Bemidbar (parashah)

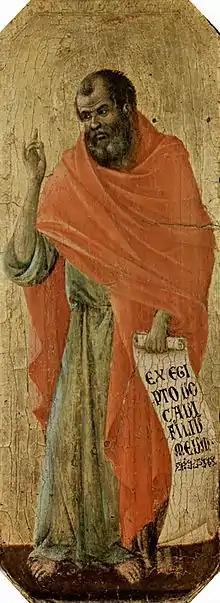
Hosea (painting from Siena's Duomo)

James Kugel saw a conflict over eligibility for the priesthood between the Priestly Source (abbreviated P) in Numbers 3:5–10 and the Deuteronomist (abbreviated D) in Deuteronomy 33:10. Kugel reported that scholars note that P spoke about "the priests, Aaron's sons," because, as far as P was concerned, the only legitimate priests descended from Aaron. P did speak of the Levites as another group of hereditary Temple officials, but according to P, the Levites had a different status: They could not offer sacrifices or perform the other crucial jobs assigned to priests but served Aaron's descendants as helpers. D, on the other hand, never talked about Aaron's descendants as special, but referred to "the Levitical priests." Kugel reported that many modern scholars interpreted this to mean that D believed that "any" Levite was a proper priest and could offer sacrifices and perform other priestly tasks, and this may have been the case for some time in Israel. Kugel noted that when Moses blessed the tribe of Levi at the end of his life in Deuteronomy 33:10, he said: "Let them teach to Jacob Your ordinances, and to Israel Your laws; may they place incense before You, and whole burnt offerings on Your altar." And placing incense and whole burnt offerings before God were the quintessential priestly functions. Kugel reported that many scholars believe that Deuteronomy 33:10 dated to a far earlier era, and thus may thus may indicate that "all" Levites had been considered fit priests at a very early time.